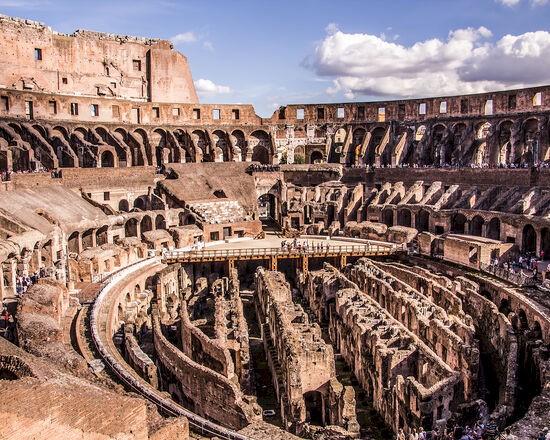
Landmark: Roman Colosseum